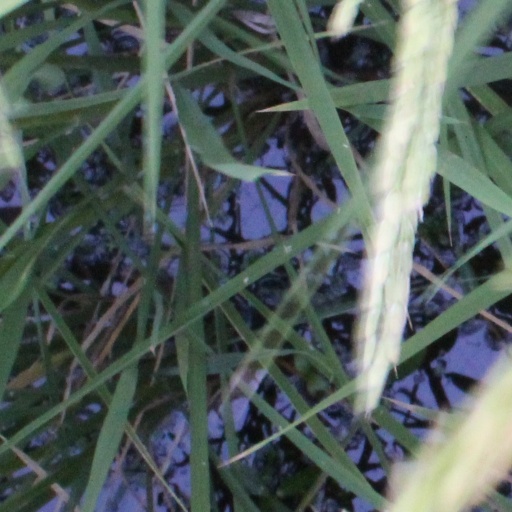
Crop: rice